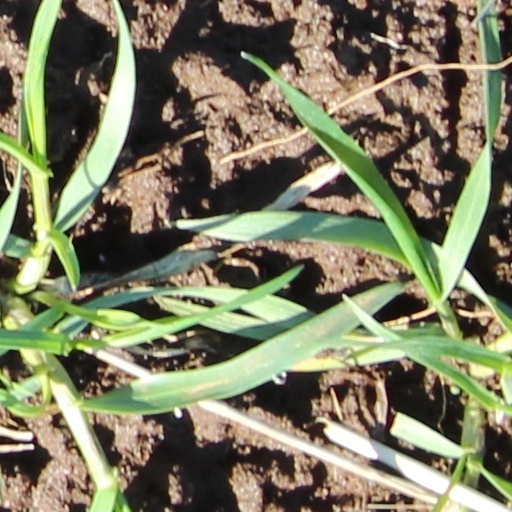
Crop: wheat